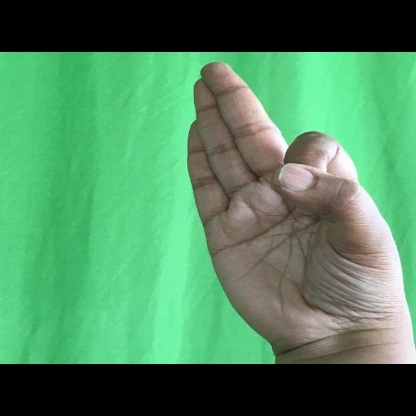
Mudra: Aralam